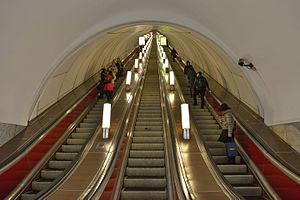
Le métro de Saint-Pétersbourg est le système de transport en commun de la ville Saint-Pétersbourg en Russie. Ce métro présente des caractéristiques typiques des métros de l'ancienne Union soviétique : décoration, aspect monumental. À cause de la géologie du sous-sol de la ville, le métro de Saint-Pétersbourg circule à très grande profondeur. Le métro transporte quotidiennement 3,43 millions de passagers.